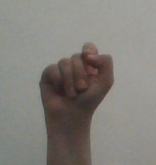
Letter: fa